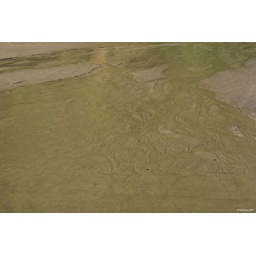
Created by a small stream running across the beach at Oceanside.